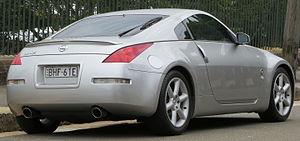
La Nissan 350Z, également connue sous le nom de Fairlady Z Z33 au Japon, est le 2ᵉ modèle le plus récent d'une longue lignée de voitures de sport produites par Nissan, dont la première représentante était le coupé Datsun 240Z.